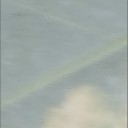
Label: Leaf_rust